Painting in Bihar

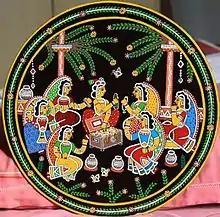
Tikuli painting by Ashok Kumar Biswas

This style involved the making of small Bindi like dots from thin glass sheets and adorned with gold and silver foils. In modern times, it has been extended to other decorative items. Tikuli is a type of hand painting and its history spread over 800 years. The painting with its modern evolution and varied manifestations, find its origin in Patna, Bihar.